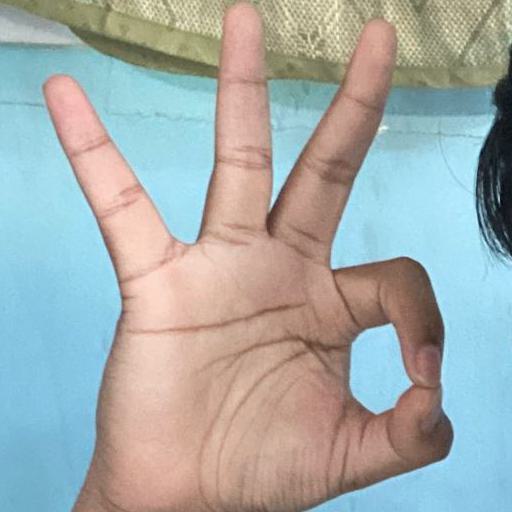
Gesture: ok